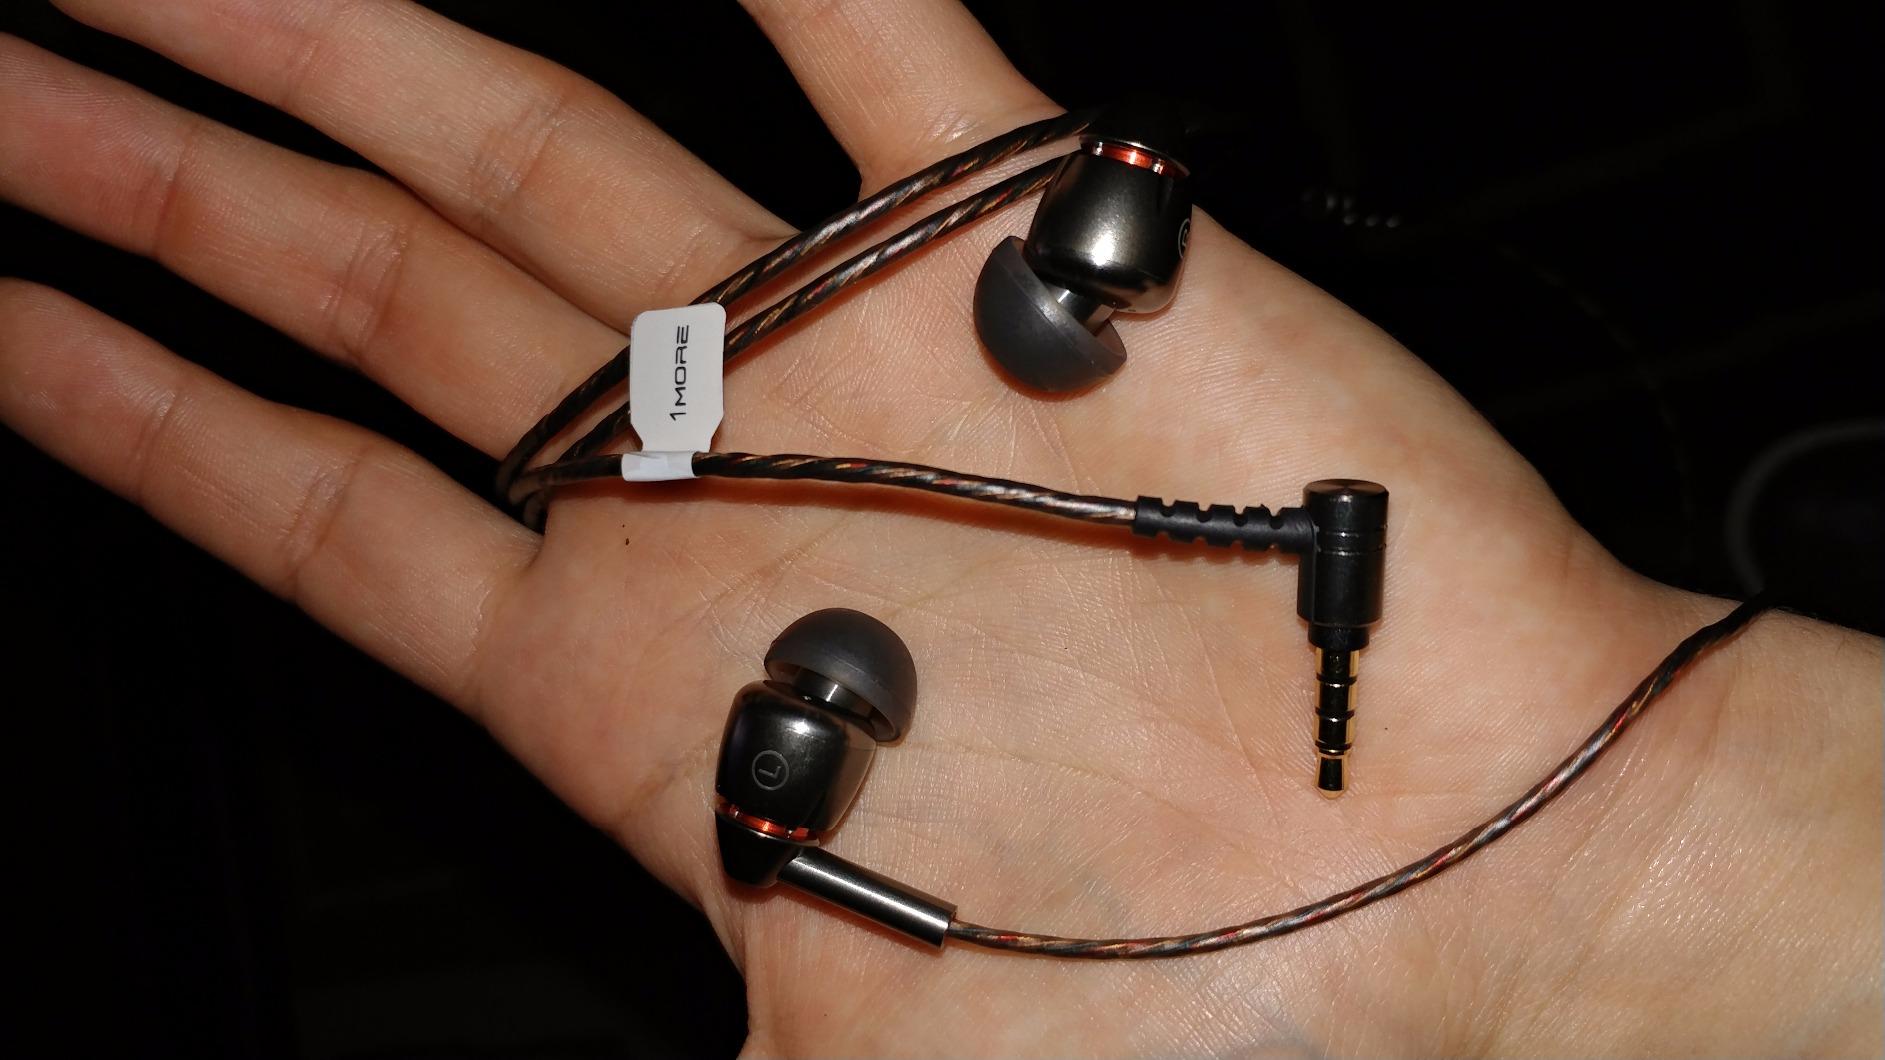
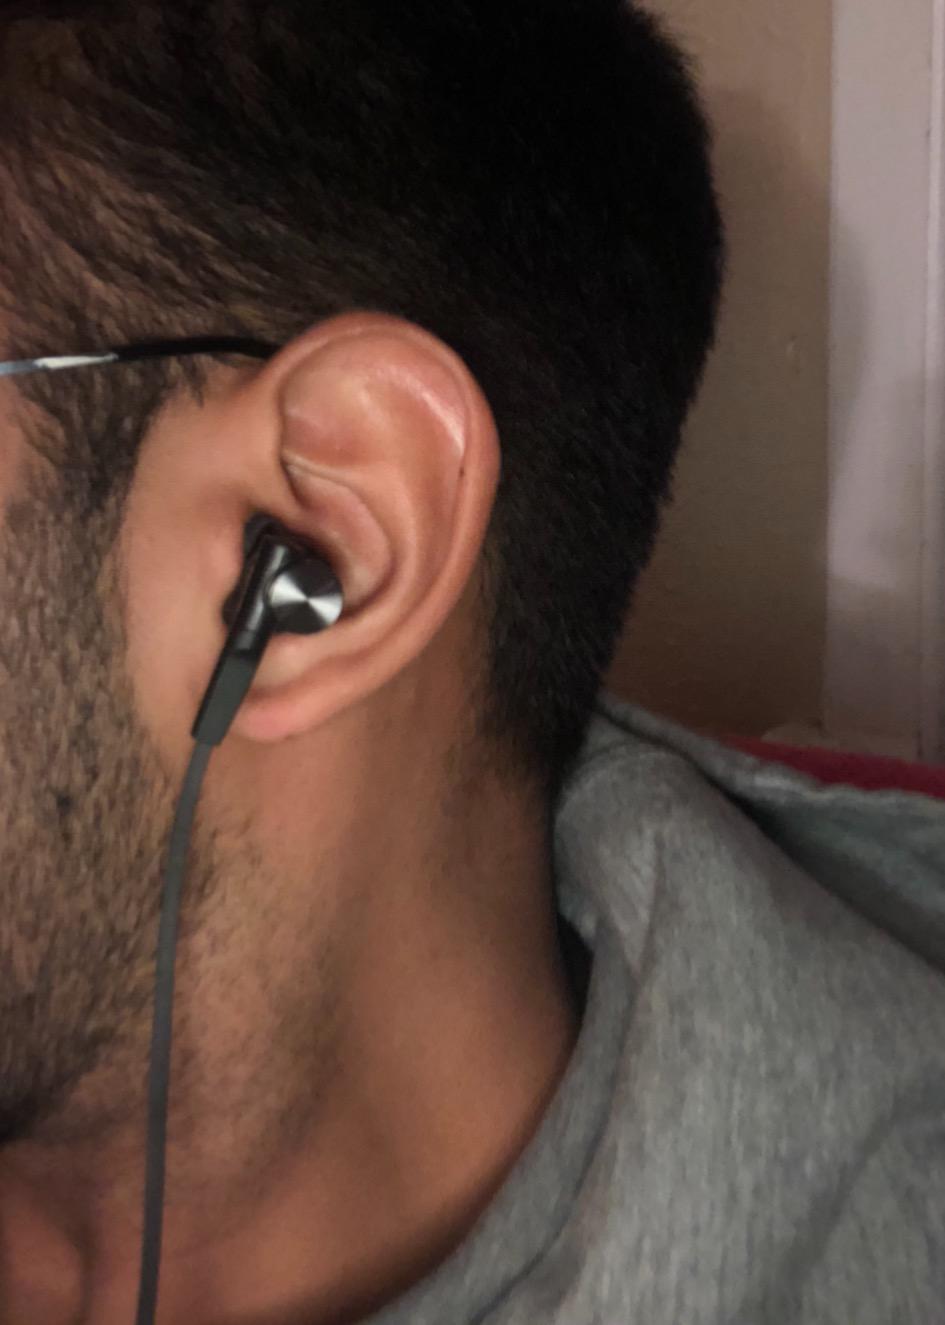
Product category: headphones
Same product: no